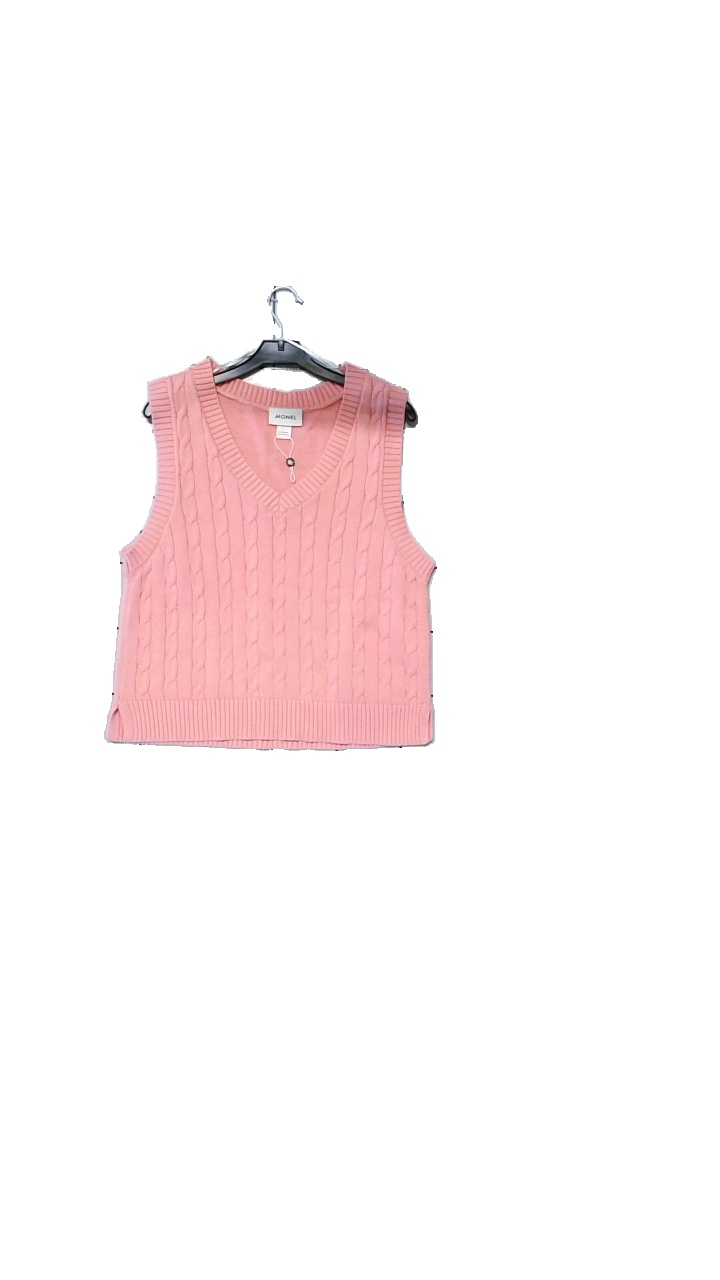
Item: Vest (Ladies)
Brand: Monki
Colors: Pink
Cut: Regular, V-collar
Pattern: Embroidered
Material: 100% Cotton
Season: All
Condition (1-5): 4
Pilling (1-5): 4
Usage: Reuse
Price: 100-150